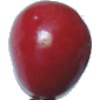
Label: Cherry 2